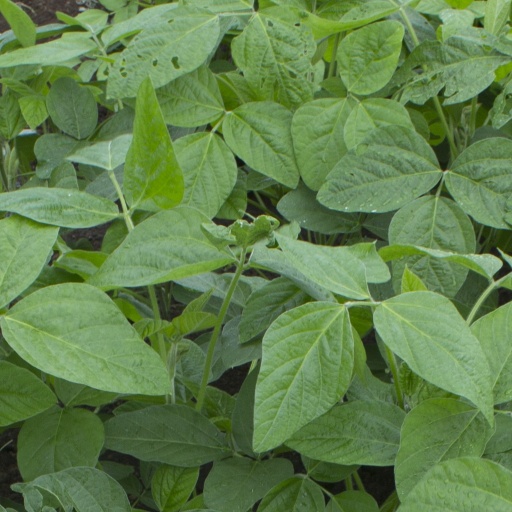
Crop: soybean